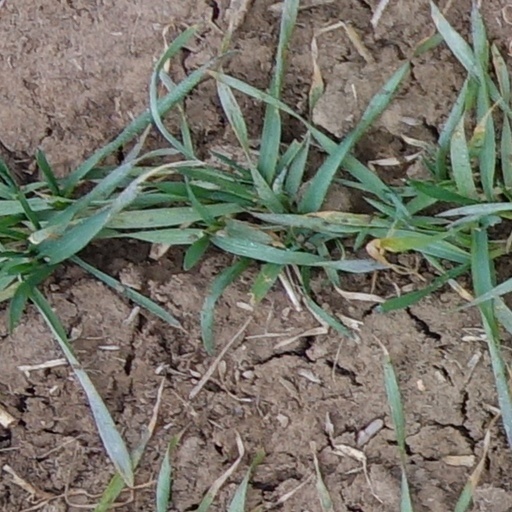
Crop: wheat